Il cucchiaio d'argento

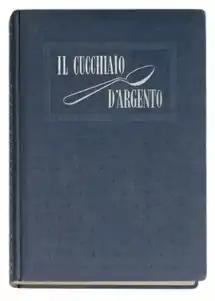
Cover of the first edition

Il cucchiaio d'argento, or The Silver Spoon in English, is a major Italian cookbook and kitchen reference work originally published in 1950 by the design and architecture magazine "Domus". It contains about 2,000 recipes drawn from all over Italy, and has gone through eleven editions.